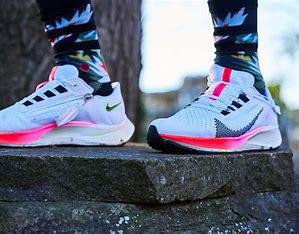
Brand: Nike
Model: Air Zoom Pegasus 38 Flyease